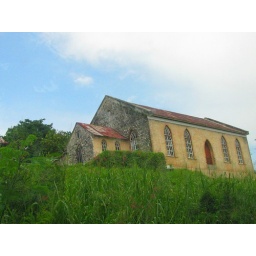
I took this shot from the window of our bus in Jamaica.